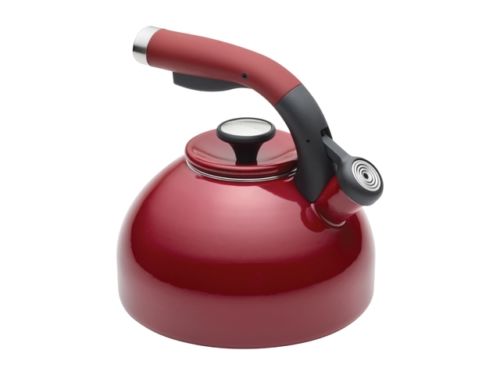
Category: kettle